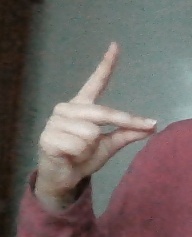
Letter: ta